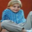
Label: boy